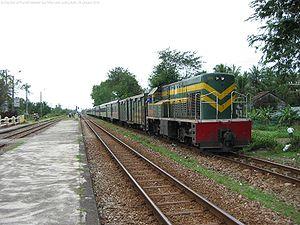
Phù Mỹ est un district de la province de Bình Định dans la région de la côte centrale du Sud du Viêt Nam.
Le chemin de fer Nord-Sud, ou « Express de la Réunification », est la plus longue ligne de chemin de fer du Viêt Nam. Elle commence à Hanoï et se termine à Hô-Chi-Minh-Ville. Sa longueur totale est de 1 736 km. Elle a été construite par les colons français dans les années 1930. Elle portait à l'origine le nom de Transindochinois.